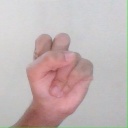
अक्षर: स